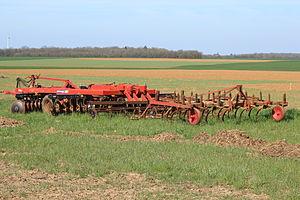
Vue de Gommerville (Eure-et-Loir) en France.
Gommerville est une ancienne commune française située dans le département d'Eure-et-Loir en région Centre-Val de Loire.